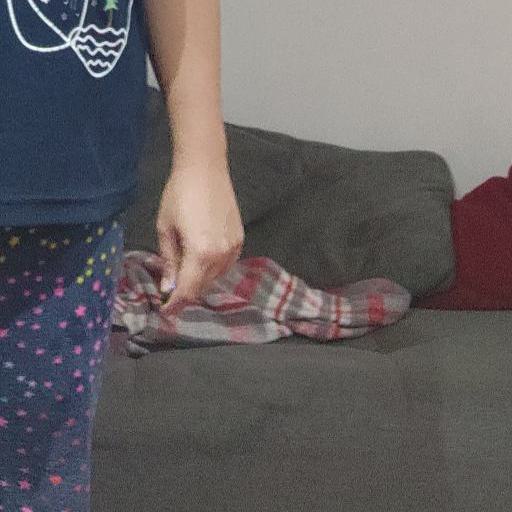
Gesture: no_gesture